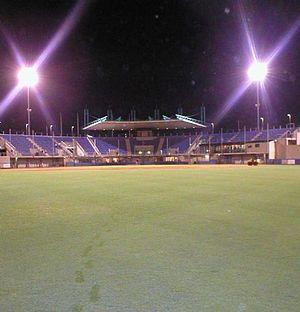
Le tournoi de qualification à la Classique mondiale de baseball 2017 se déroule du 11 février au 25 septembre 2016 et rassemble 16 équipes qui se disputent 4 places au tour principal de la Classique mondiale de baseball.
Le Blacktown Baseball Stadium est un stade de baseball situé à Rooty Hill près de Sydney en Nouvelle Galles du sud. Il fait partie du Blacktown Olympic Park, un complexe de baseball, de softball et d'athlétisme construit pour les Jeux olympiques d'été de 2000.